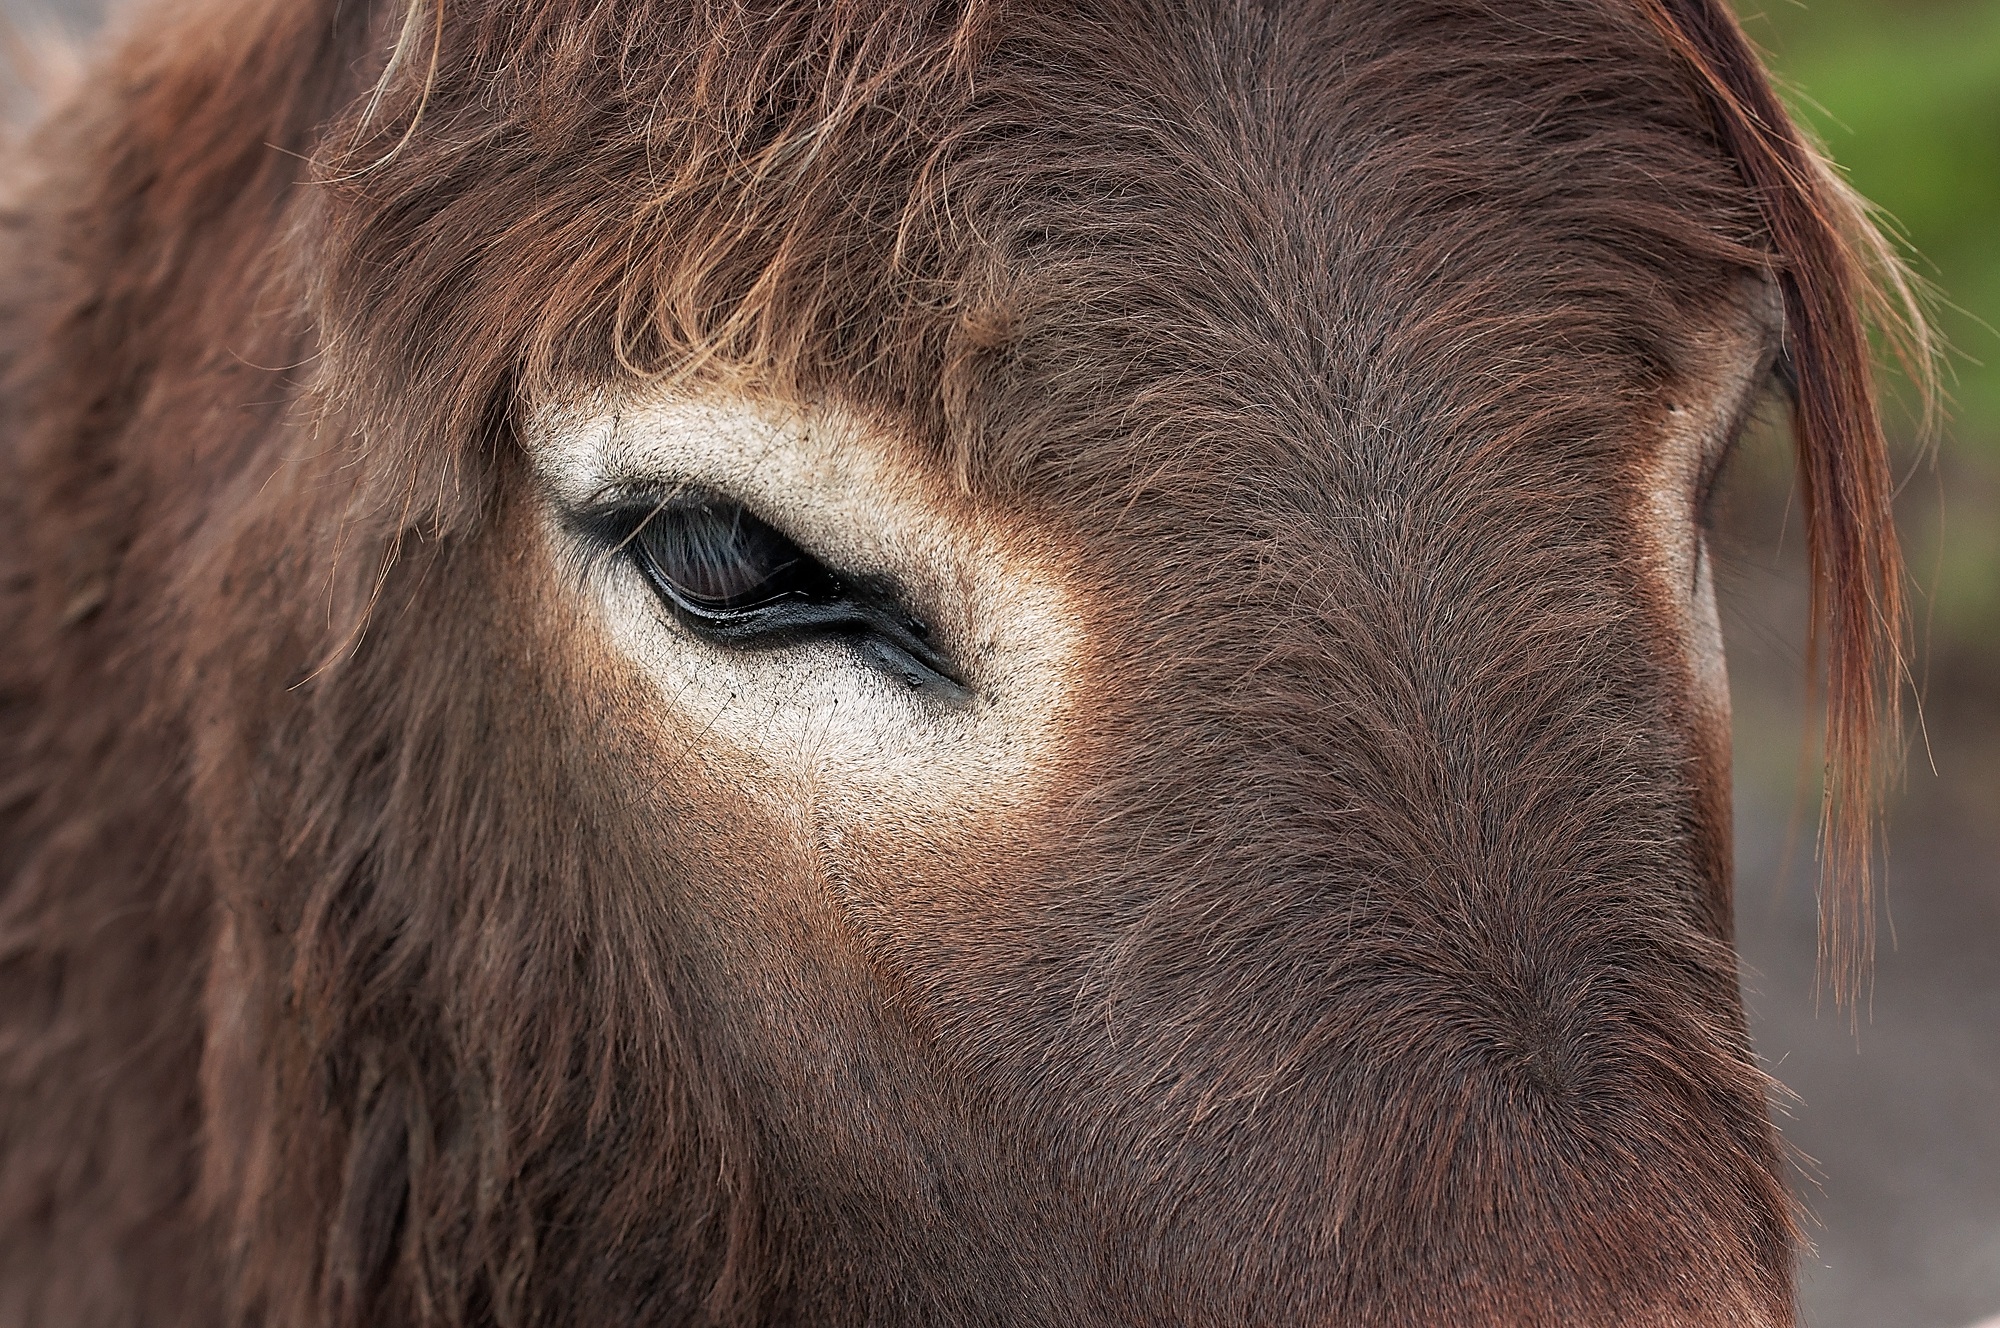
animal, wildlife, fur, horse, brown, mammal, mane, close, fauna, close up, donkey, nose, snout, eye, head, vertebrate, beast of burden, animal head, donkey head, cattle like mammal, horse like mammal, mustang horse